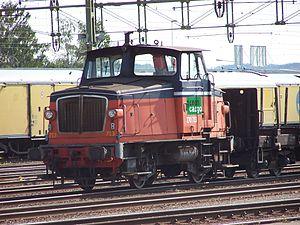
La gare centrale de Sundsvall est une gare ferroviaire suédoise à Sundsvall.